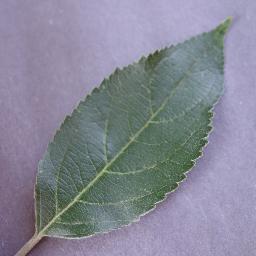
Label: Apple___healthy